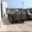
Label: tank